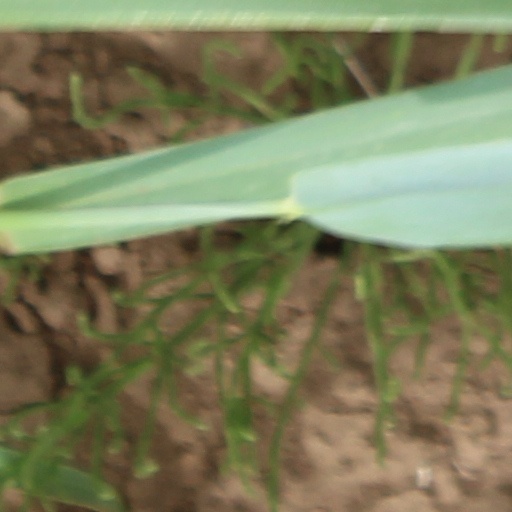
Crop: wheat